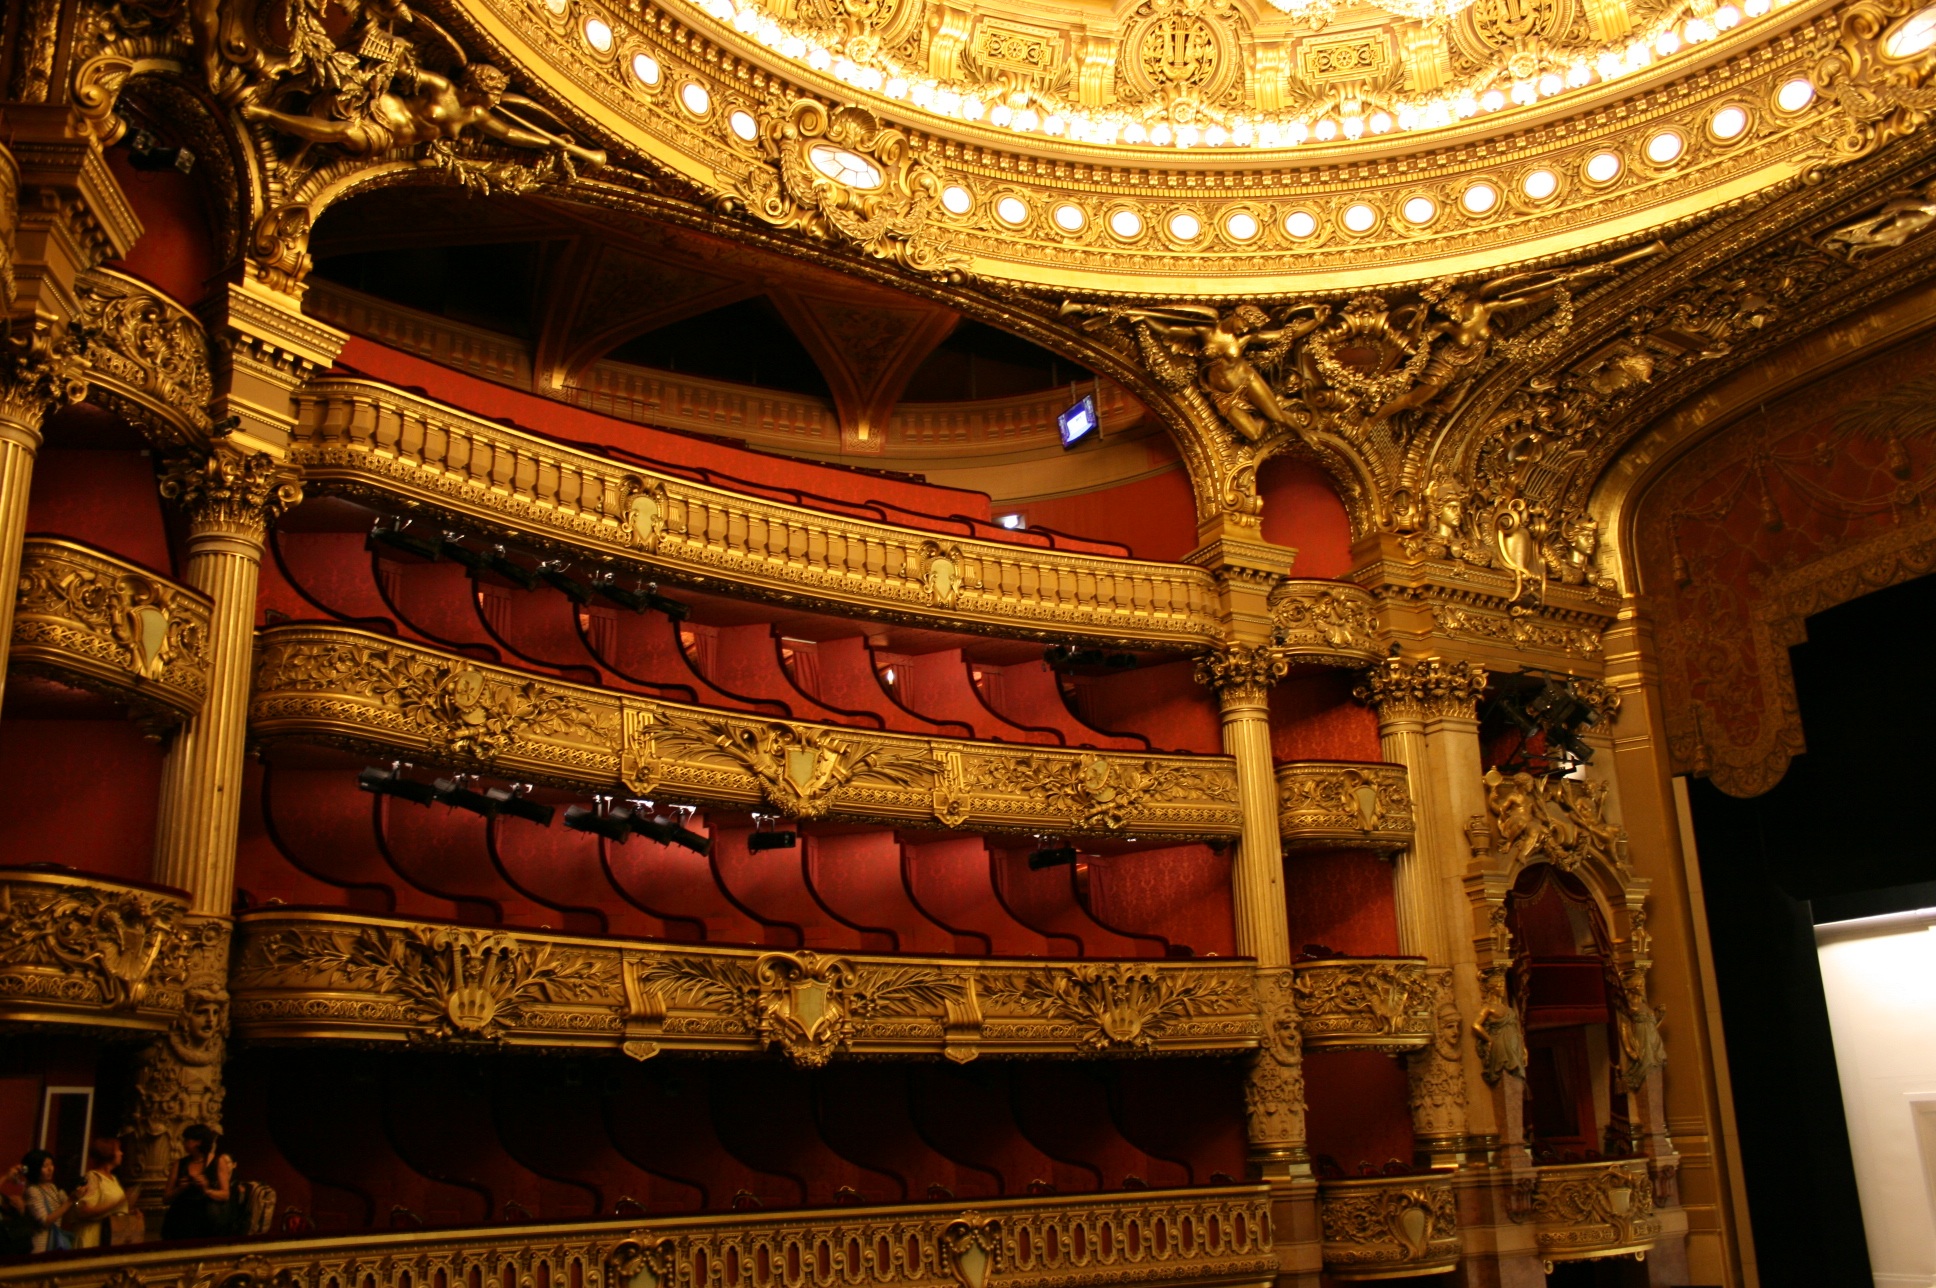
auditorium, building, palace, opera, opera house, theatre, stage, temple, ancient history, opera garnier, the paris opera